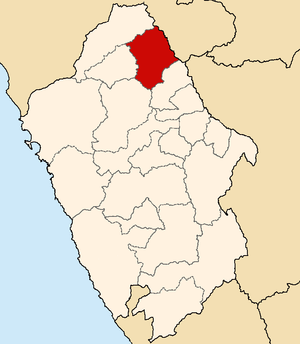
La province de Sihuas est l'une des vingt provinces de la région d'Ancash, au Pérou. Son chef-lieu est la ville de Sihuas.